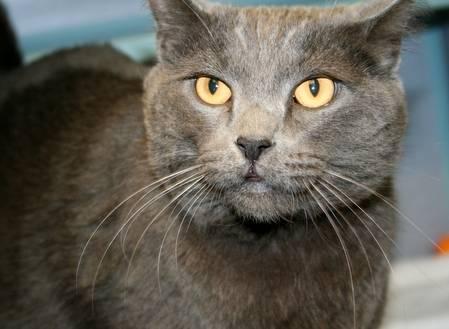
cat